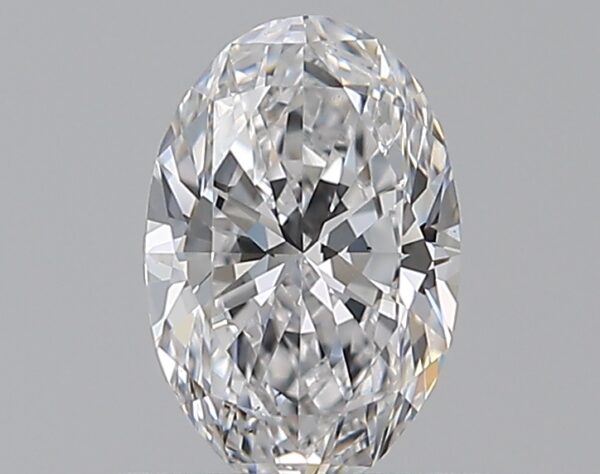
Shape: oval
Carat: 0.5
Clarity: VS2
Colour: D
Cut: EX
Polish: VG
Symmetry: VG
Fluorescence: N
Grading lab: GIA
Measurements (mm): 6.48 x 4.3 x 2.68